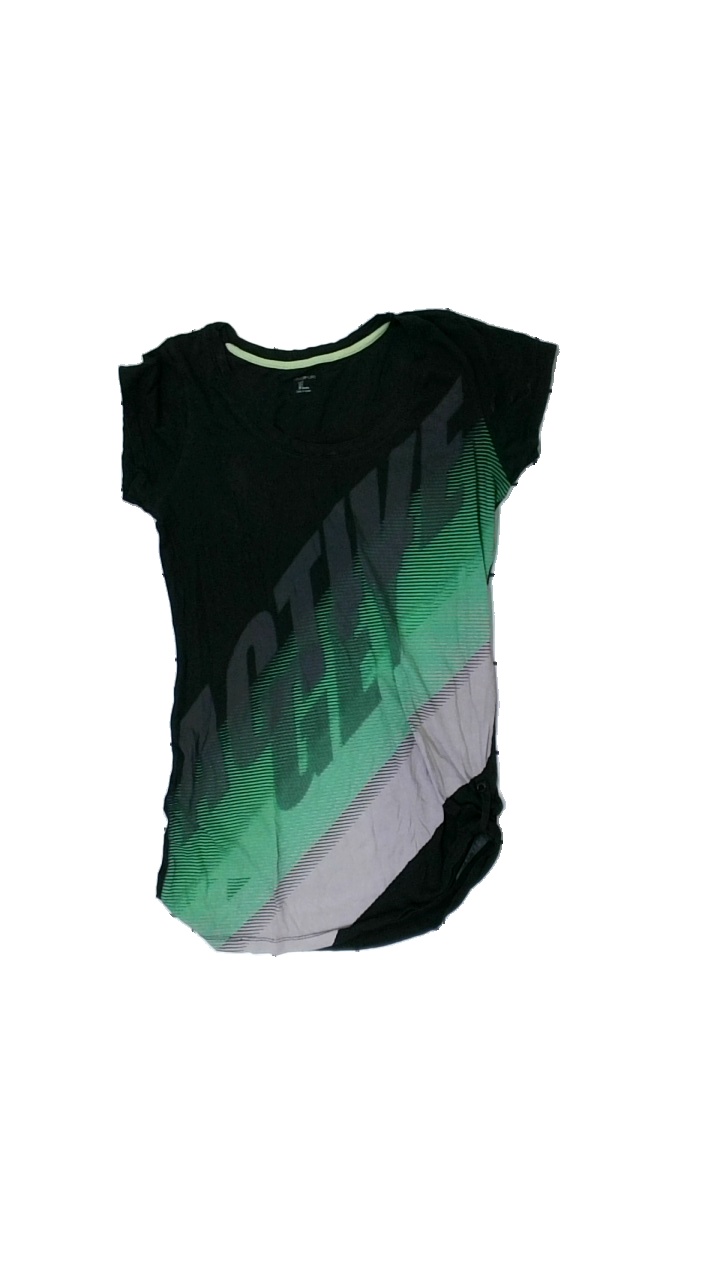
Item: Training Top (Ladies)
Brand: H&m
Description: women's sportswear with green print
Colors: Black, Grey, Green
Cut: Regular, C-collar
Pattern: Other
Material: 100% cotton
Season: All
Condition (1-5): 3
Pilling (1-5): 4
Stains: Minor
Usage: Recycle
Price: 50-100